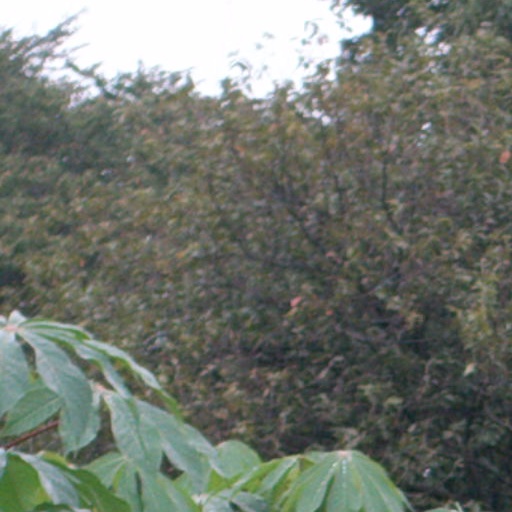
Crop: cassava